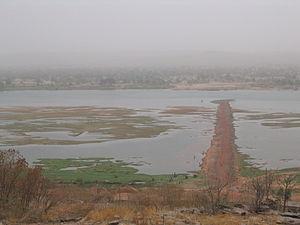
Le Mali est un pays enclavé d’Afrique de l'Ouest situé entre les 10ᵉ et 25ᵉ degrés de latitude nord et entre le 4ᵉ degré de longitude est et le 12ᵉ de longitude ouest et couvre une superficie de 1 241 238 km². Il partage 7 420 km de frontières avec sept pays limitrophes : l’Algérie au nord, le Niger et le Burkina Faso à l’est, la Côte d'Ivoire, la Guinée au sud, la Mauritanie, et le Sénégal à l’ouest.